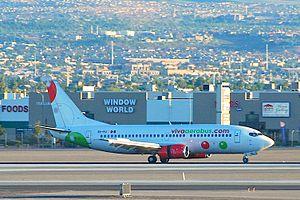
Viva Aerobus est une compagnie aérienne à bas prix mexicaine créée en novembre 2006 par Irelandia Aviation.